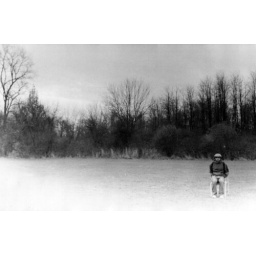
homer in chair in field